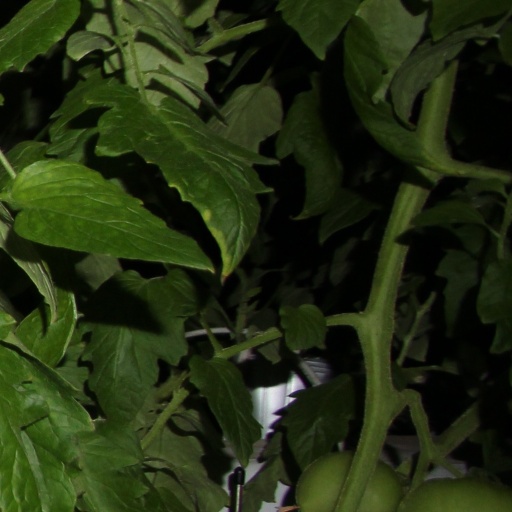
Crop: tomato